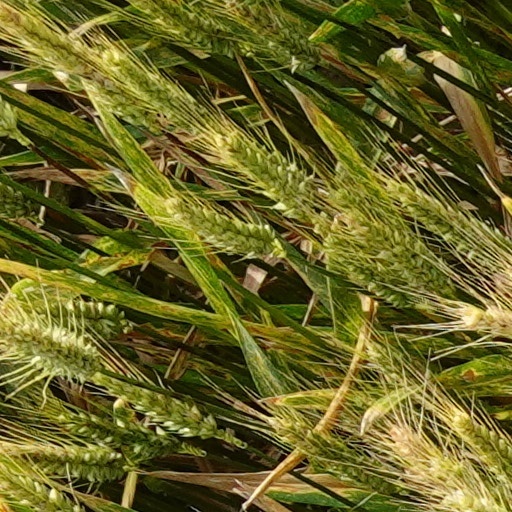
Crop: wheat